Leadfoot (band)

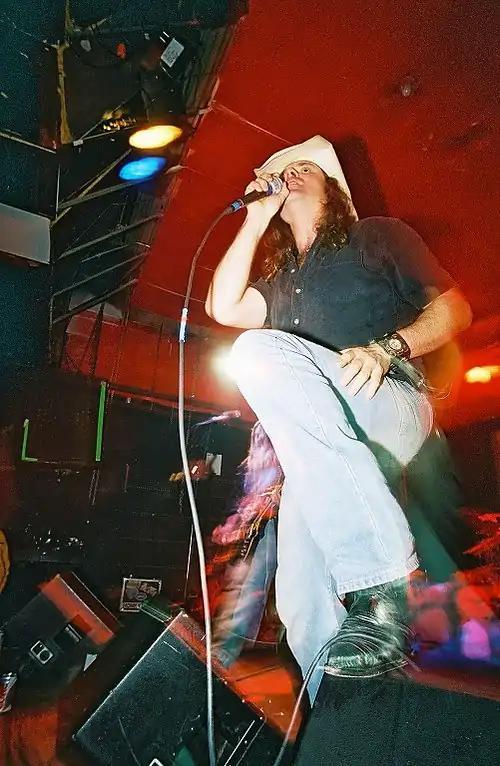
Karl Agell performing with Leadfoot at The Cat's Cradle in 2003

Leadfoot is an American stoner rock band based in Raleigh, North Carolina, whose original members included vocalist Karl Agell and bassist Phil Swisher, both former members of Corrosion of Conformity. They were called Loose Cannon at first but learned that another band had had that name.